HMS Resolution (09)

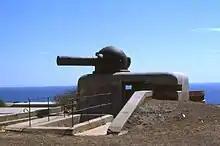
Range-finder of the coastal battery at Dakar that "Resolution" engaged

In September 1939, immediately after the start of the Second World War, "Resolution" was assigned to the Channel Force, based in Portland. On 1 October, after the German heavy cruiser sank the merchant vessel , the Admiralty ordered "Resolution" to join the South Atlantic Command, but rescinded the order four days later. "Resolution" was instead sent to the North Atlantic Escort Force in company with . She carried a load of gold bullion to Canada to safeguard it during the war, and thereafter escorted convoys of troopships from Canada to Britain through December 1939. She escorted the first major troop convoy starting on 12 December, in company with the battlecruiser . The Royal Navy purchased the merchant ship in September and disguised her as "Resolution" to deceive German aircraft while the battleship was on patrol in the Atlantic, a role she filled until February 1942.